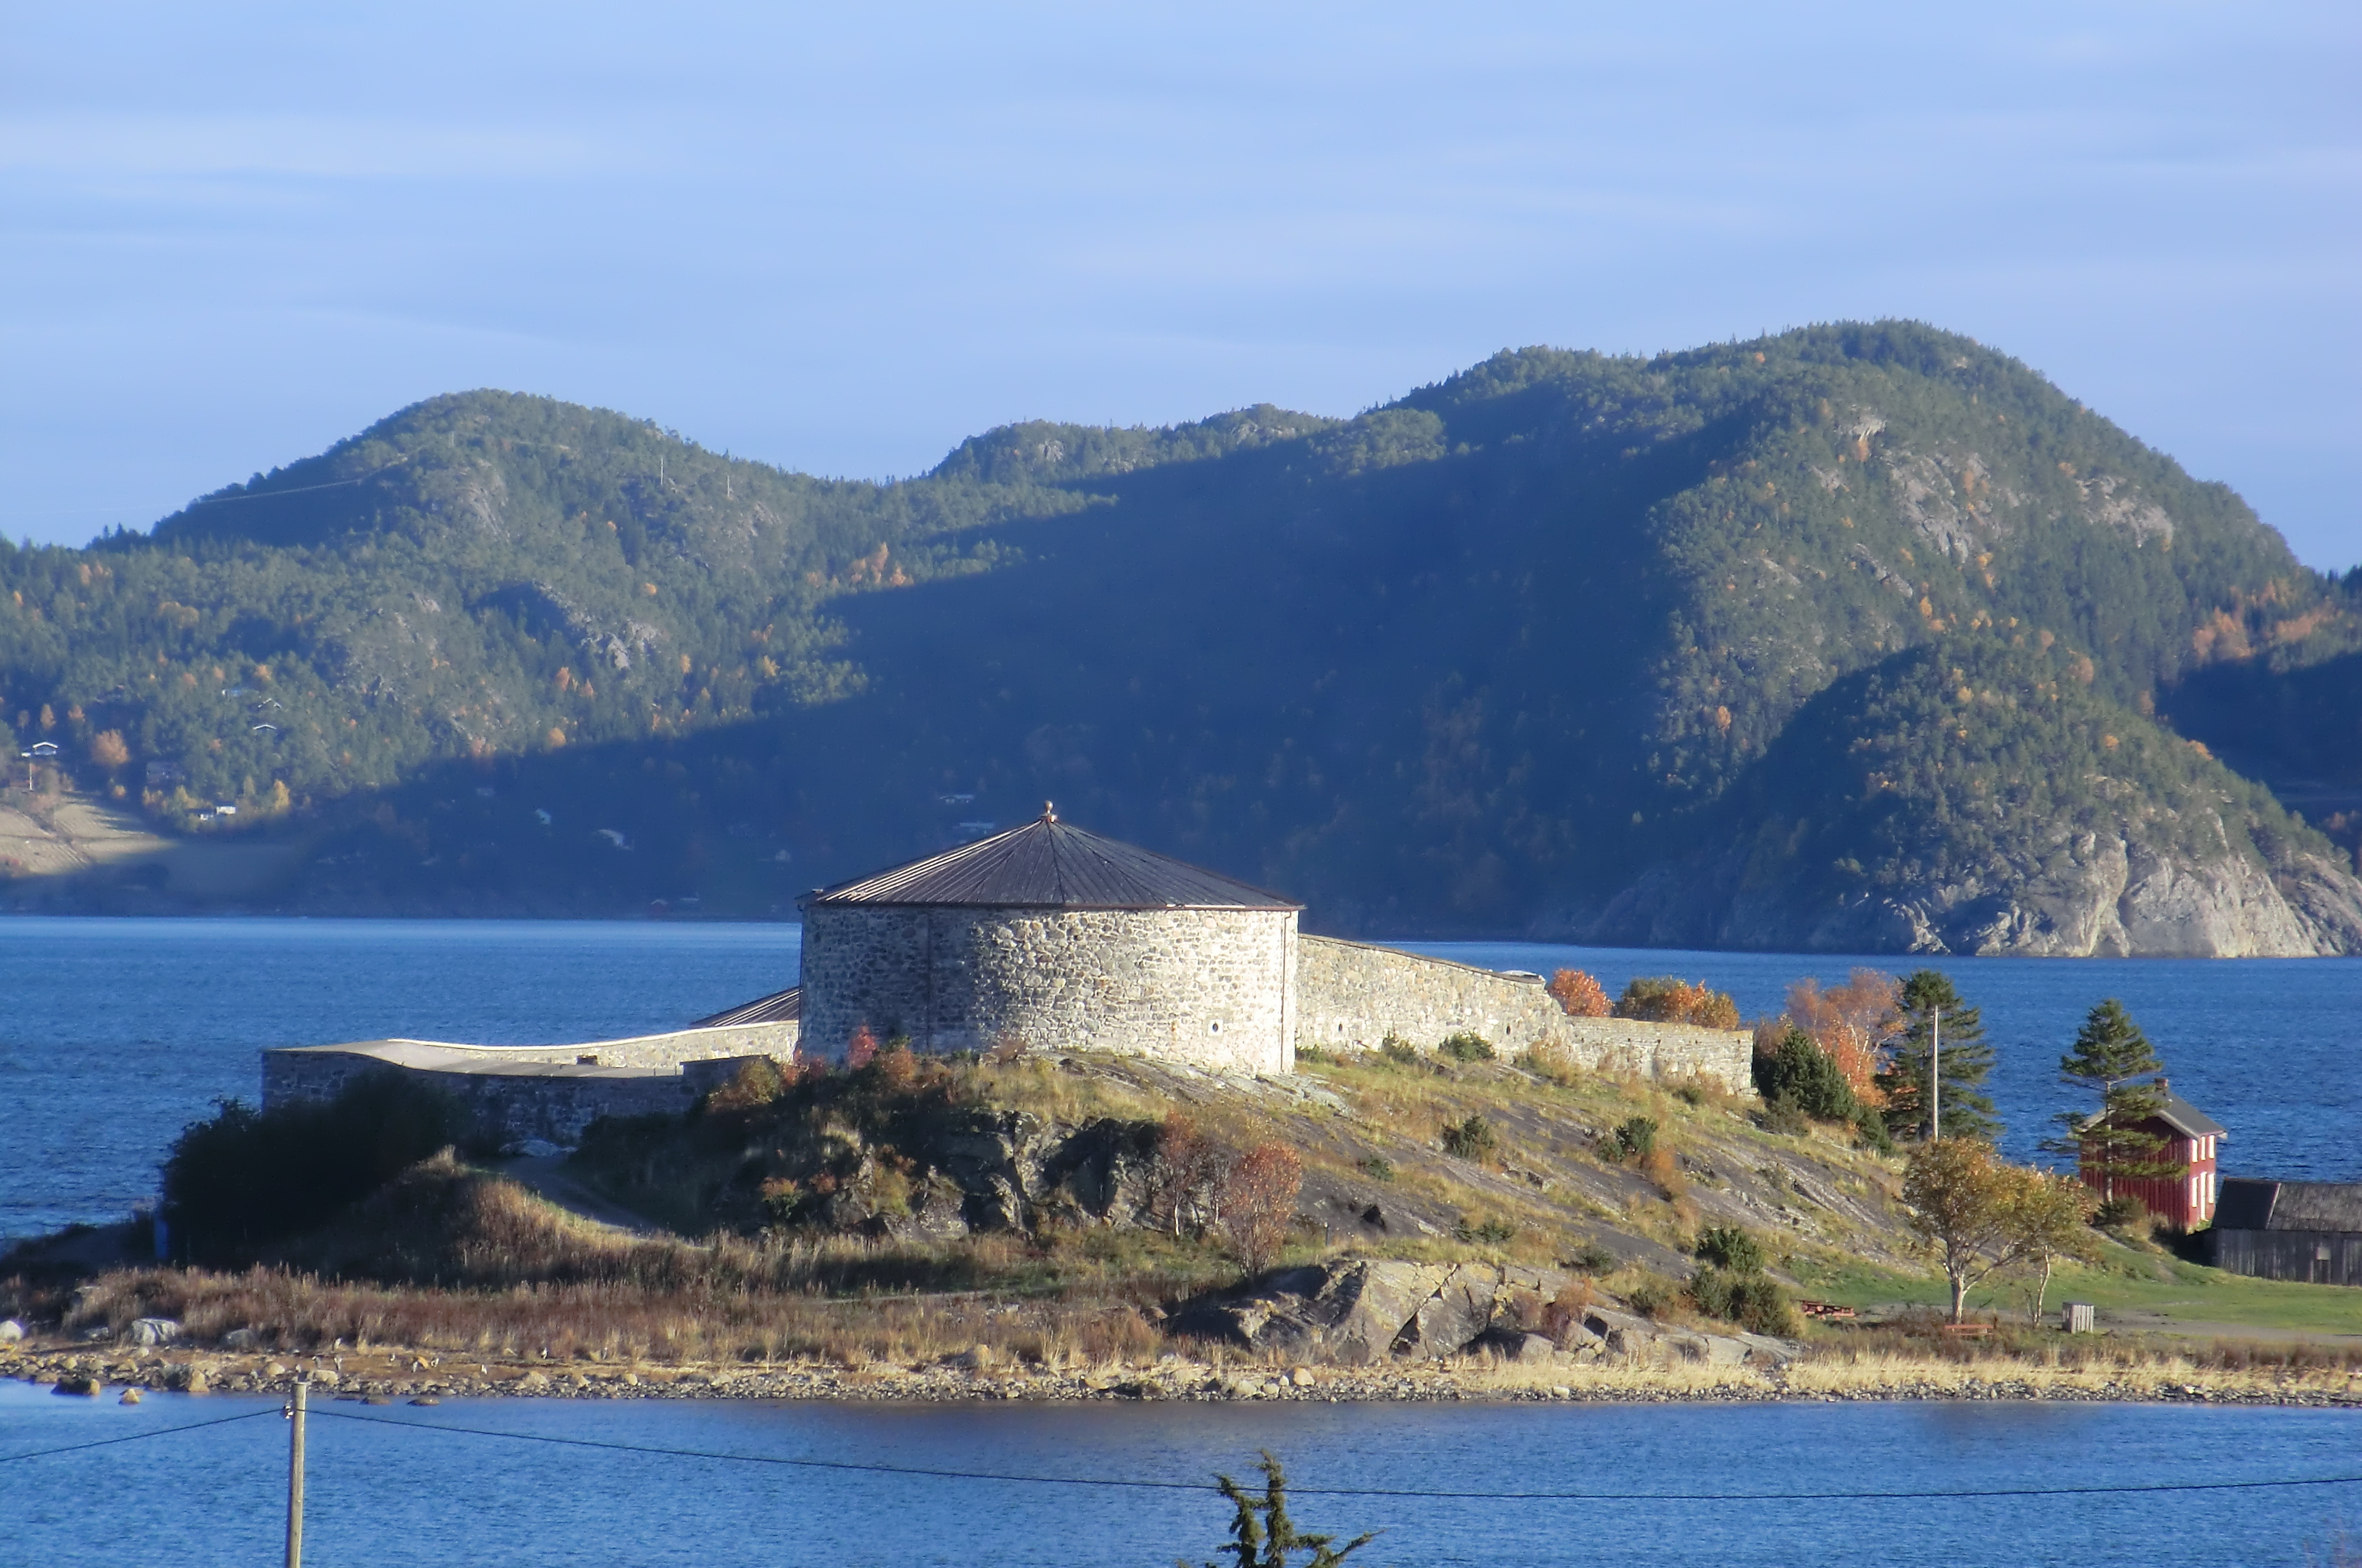
castle, Steinvikholm, norway, Trondheim fjord, loch, coast, lake, promontory, highland, sea, headland, sky, fjord, bay, mountain, mount scenery, cape, coastal and oceanic landforms, inlet, water, peninsula, fell, reservoir